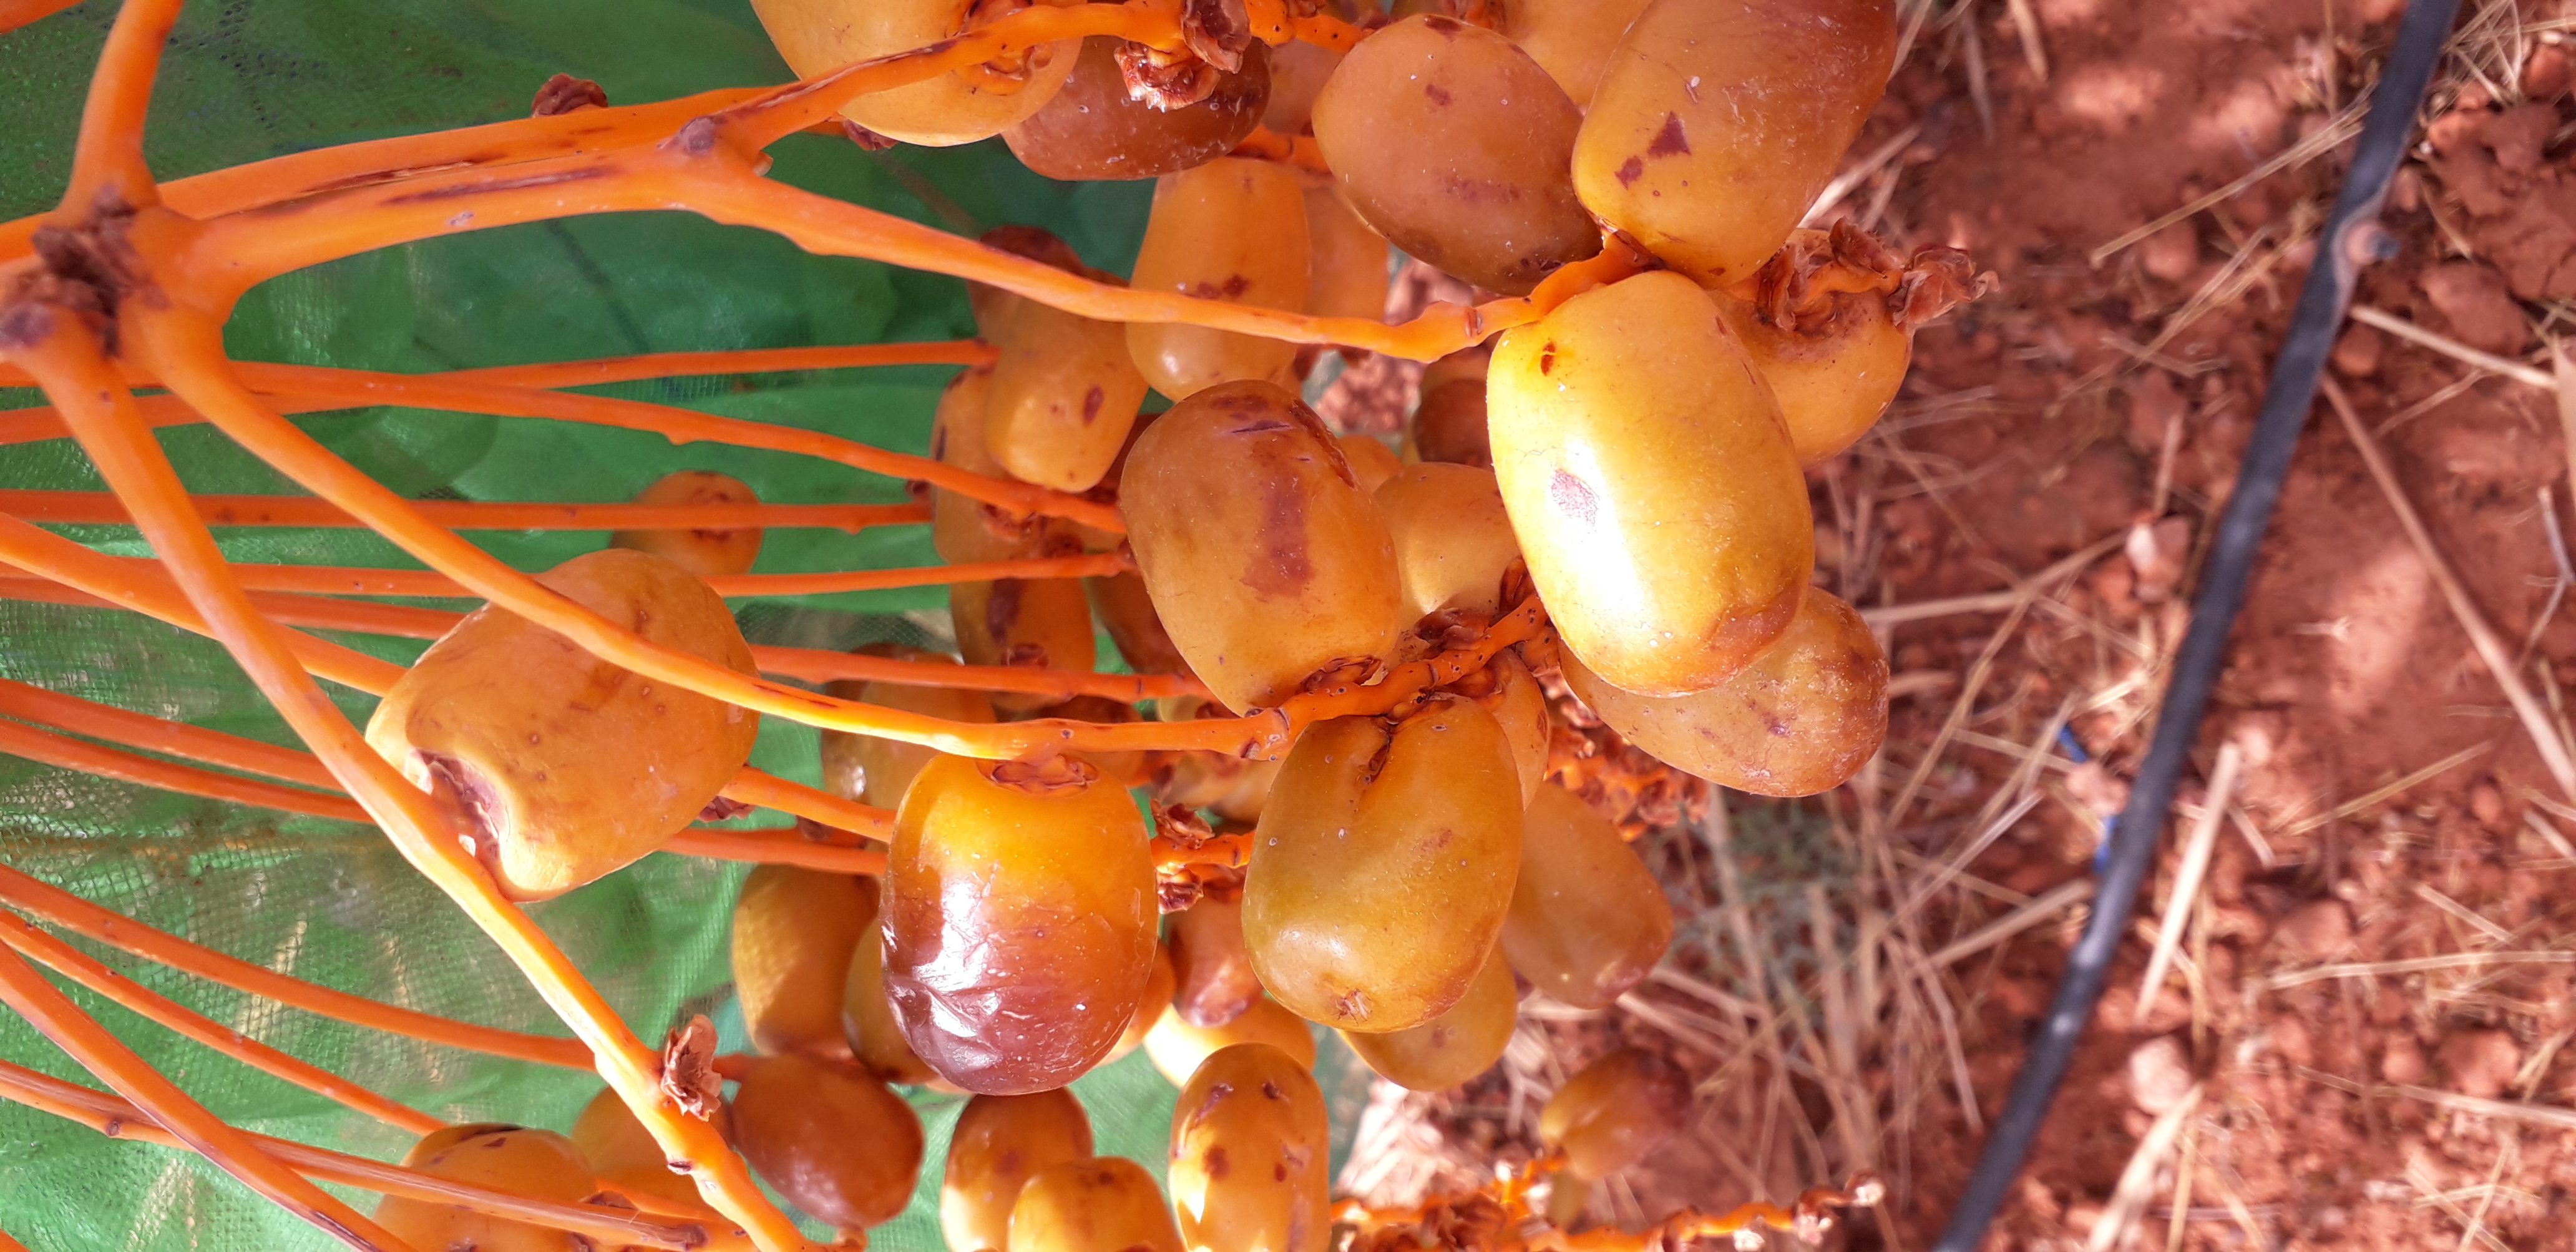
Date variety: Boufagous